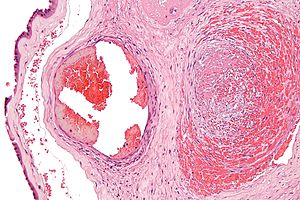
Fibrin
Udsnit af en tilstoppet vene, der viser fibrin (mørkt lyserødt område) omgivet af røde blodlegemer.
Fibrin er et protein der er involveret i blodets størkningsproces.